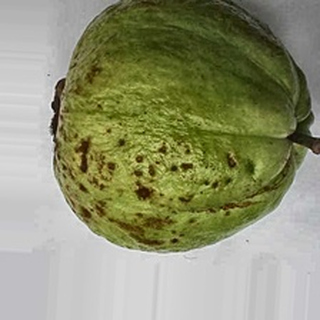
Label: guava_anthracnose